Arnaldo Freire

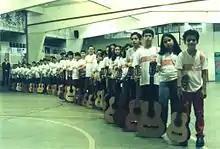

As a cultural producer, Arnaldo Freire created, sponsored by the College Dinâmico, the “Orquestra Planalto Central”. The composer Acchille Picchi wrote a piece for chorus and orchestra especially for it, Pascha Nostrum.